Tony Sansone

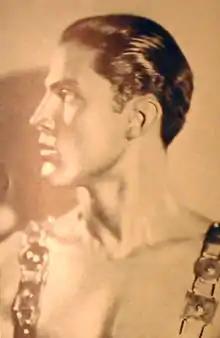
Tony Sansone

Tony Sansone (September 19, 1905 – January 13, 1987) was an Italian-American bodybuilder and model.